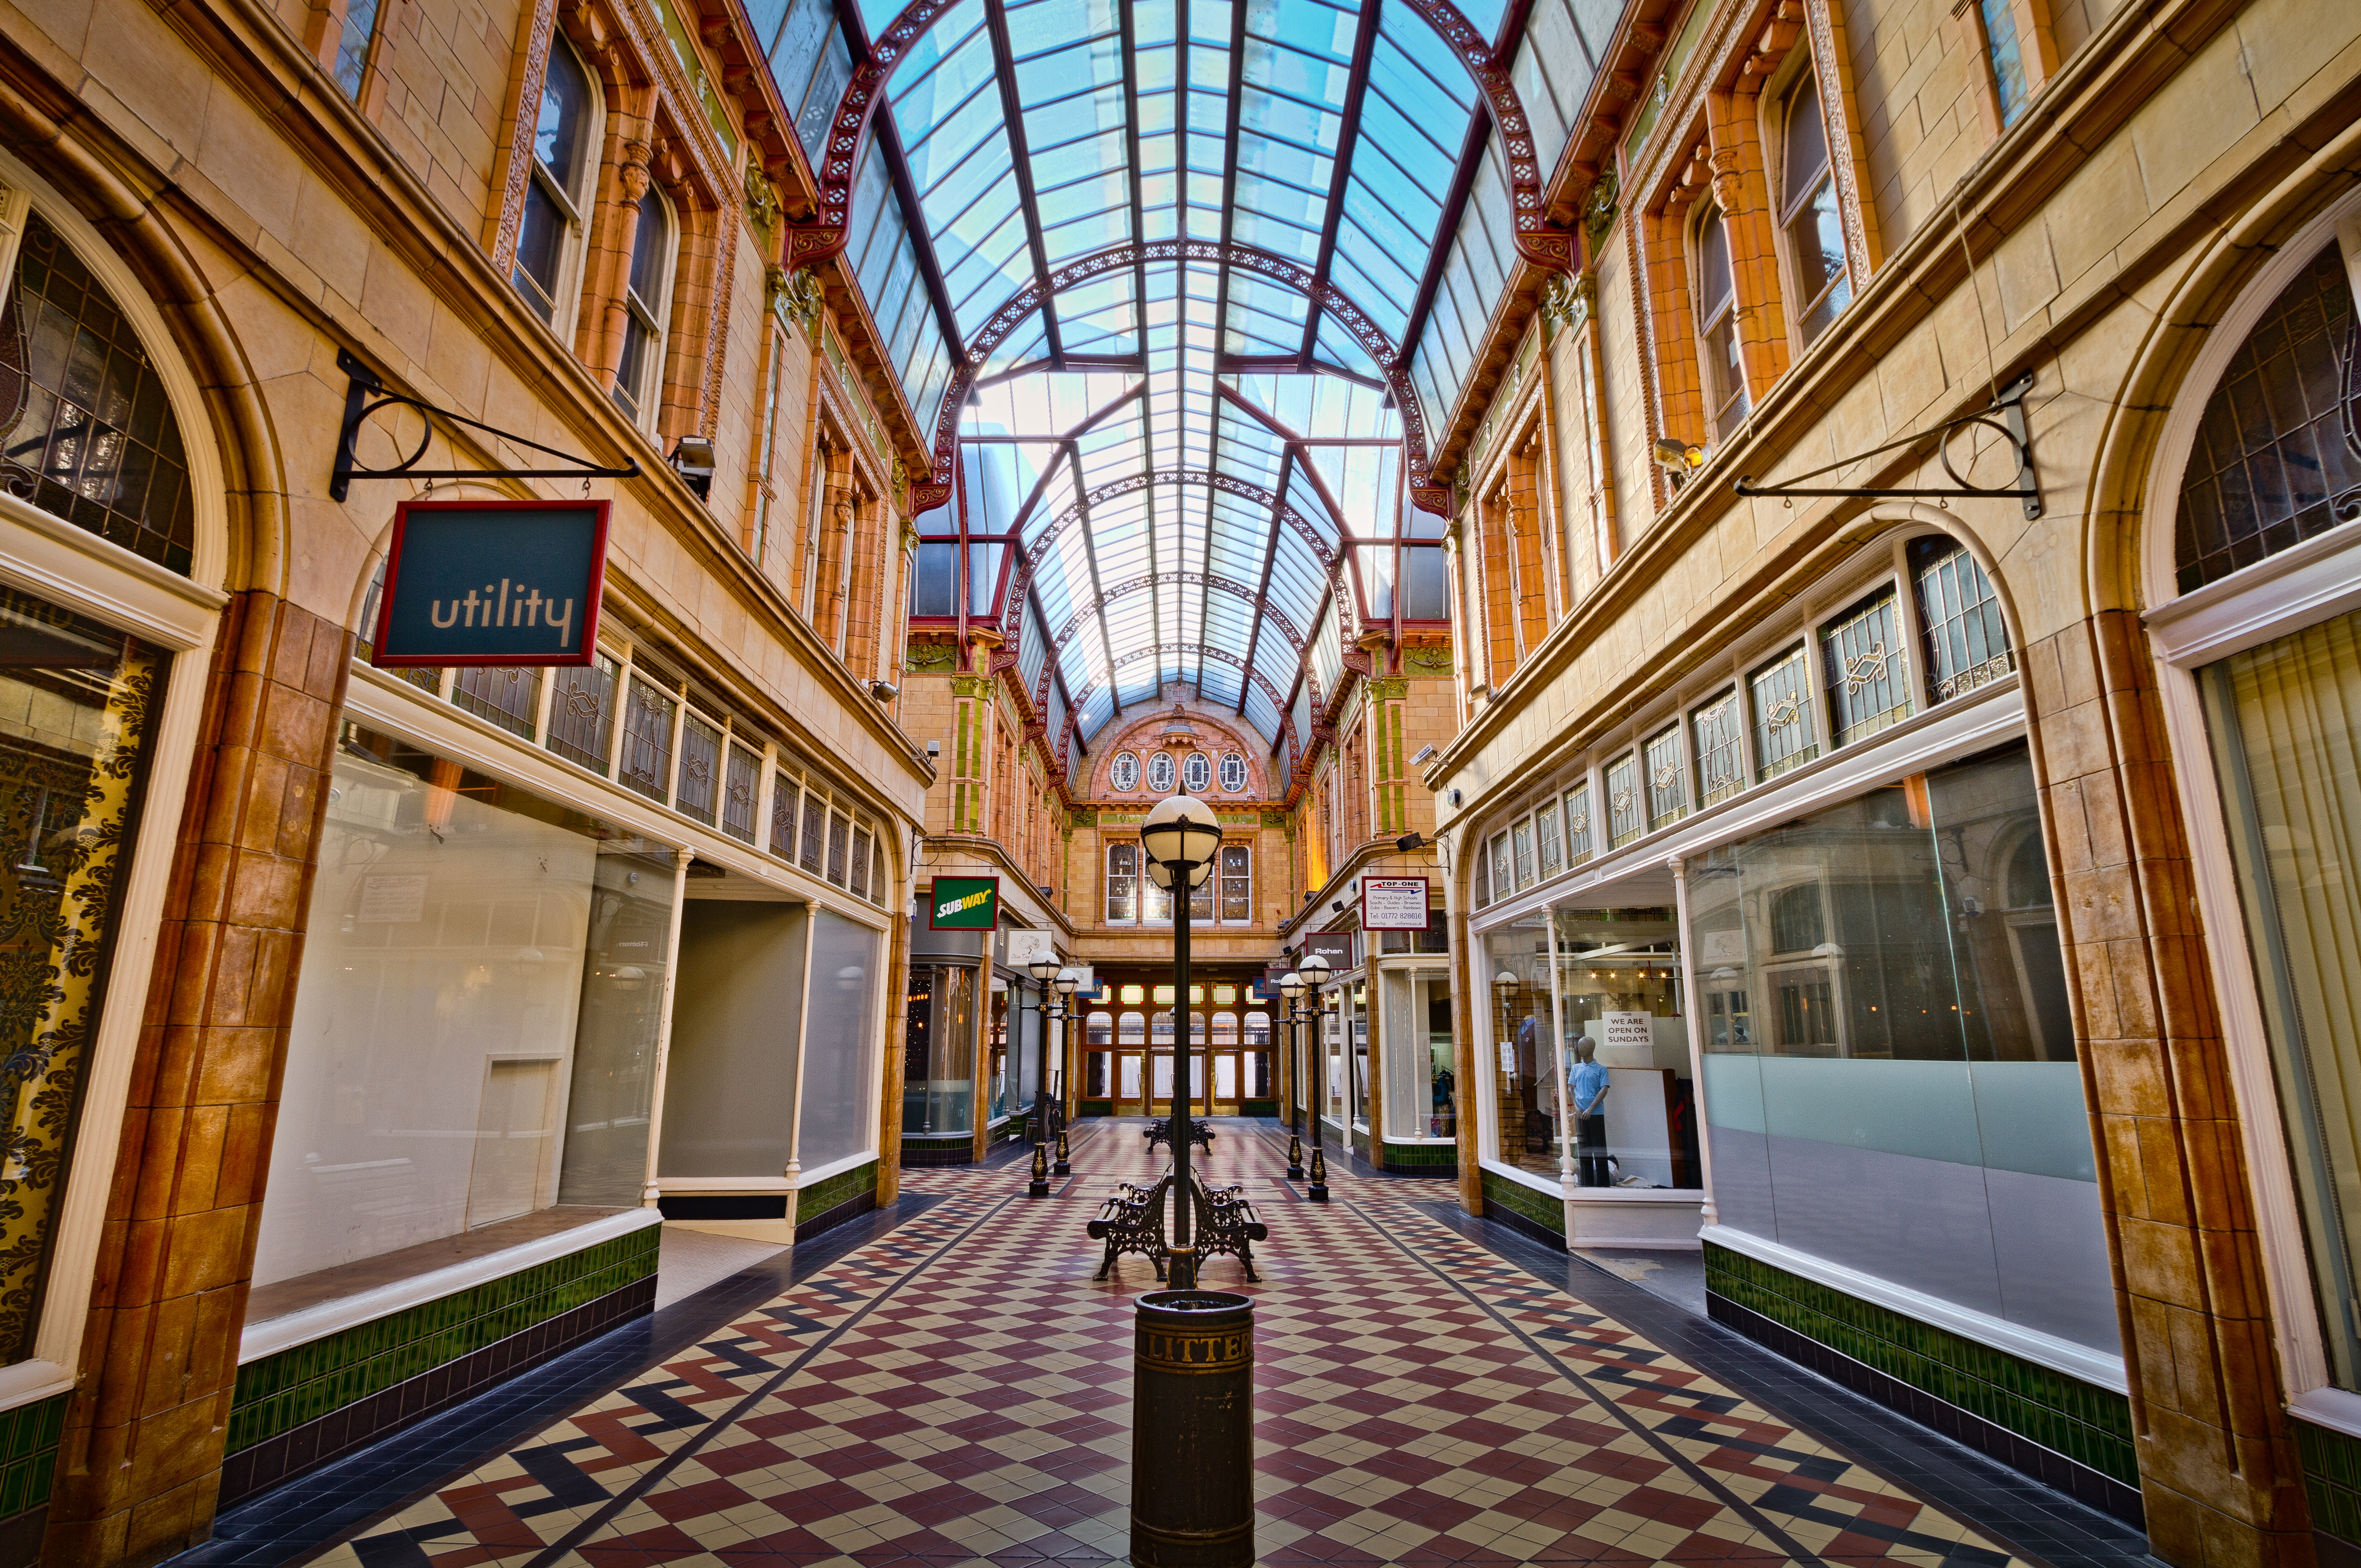
architecture, interior, building, palace, old, shop, facade, shopping, historic, place of worship, lancashire, uk, england, free, inside, hdr, shops, symmetry, stock, british, highdynamicrange, european, michaeldbeckwith, 4k, uhd, arcade, millerarcade, preston, english, mall, heritage, 5k, estate, miller